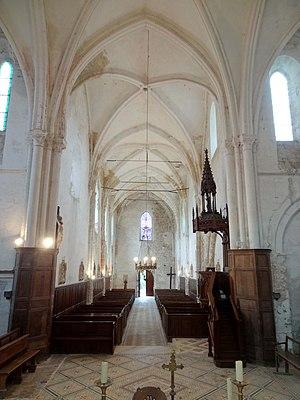
Intérieur de l'église - voir titre.
L'église Saint-Pierre-et-Saint-Paul est une église catholique paroissiale située à Bouillancy, dans l'Oise, en France. Elle dresse sa silhouette massive au fond de la vallée de la Gergogne, loin du village, et est de dimensions imposantes par rapport à l'insignifiance du village. La raison est sans doute sa vocation d'église priorale et paroissiale à la fois jusqu'au début du XIVᵉ siècle. Austère et presque rustique à l'extérieur, elle présente une architecture gothique élégante et recherchée à l'intérieur. Son transept et son abside à sept pans comptent parmi les meilleures réalisations de la fin du XIIᵉ et du premier quart XIIIᵉ siècle dans les environs. La dernière travée de la nef a été bâtie en même temps, et fut munie de bas-côtés jusqu'en 1743. La première travée de la nef remonte elle aussi à cette même campagne, mais n'a jamais possédé de bas-côtés, et n'a pas été voûtée dans un premier temps. La raison semble être la réutilisation des murs gouttereaux de la vieille nef romane au niveau de la deuxième et de la troisième travée.